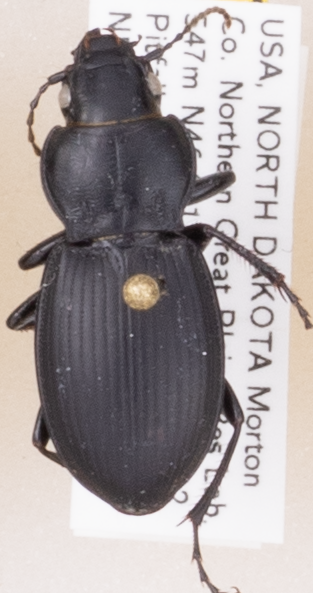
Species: Cyclotrachelus torvus
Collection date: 2019-06-25
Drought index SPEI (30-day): -0.402
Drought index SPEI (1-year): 1.45
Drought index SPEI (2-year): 0.9